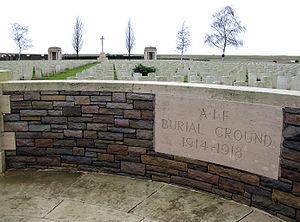
A.I.F. Burial Ground est un cimetière militaire britannique de la Première Guerre mondiale en France, situé sur le territoire de la commune de Flers dans le département de la Somme.
Le circuit du Souvenir est constitué d'un ensemble de lieux de mémoire de la Grande Guerre situé entre Péronne et Albert et ses environs, dans le département de la Somme. Long de 92 km, il relie les principaux sites des combats de la bataille de la Somme de 1916 et certains sites de la bataille du Kaiser et de l'offensive des Cent-Jours de 1918.